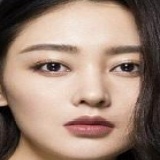
diễn viên Trương Thiên Ái